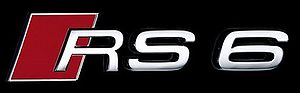
Audi RS6
RS6 logo
Audi RS6 er den kraftigste personbilsmodel fra Audi, som er blevet produceret siden 2002.